Naval Base Hawaii

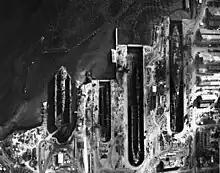
Pearl Harbor dry docks aerial July 1942, Right to left YFD-2 (with "Alywin"), Dry Dock 3 (with Growler and Nautilus), Dry Dock 2 (with Litchfield and ARD-1 and Dry Dock 1 (with "West Virginia")

Naval Hospital Pearl Harbor at Hospital Point was the first naval hospital at Pearl Harbor opened in May 1915 with a 50-bed at . From 1892 to 1910 the USS Iroquois was used as the Marine Hospital Service Hospital Ship for the base. In 1901 a dispensary building was built at the old Honolulu Naval Station. Surgeon General Rixey put in a request for new Hospital in 1909, which lead to the construction of the 1915 hospital at Hospital Point. Starting in 1925 and completed in 1930 more wards and buildings were added to keep up with the growth of the base. On Ford Island a Naval Dispensary was built in 1940. With Aiea Naval Hospital completed the plan was to close the Hospital Point Hospital, but with World War II the need was great and the old Hospital continued operations, called Naval Hospital Navy No. 10, till the end of the war. Hospital Point is now a Naval House complex.